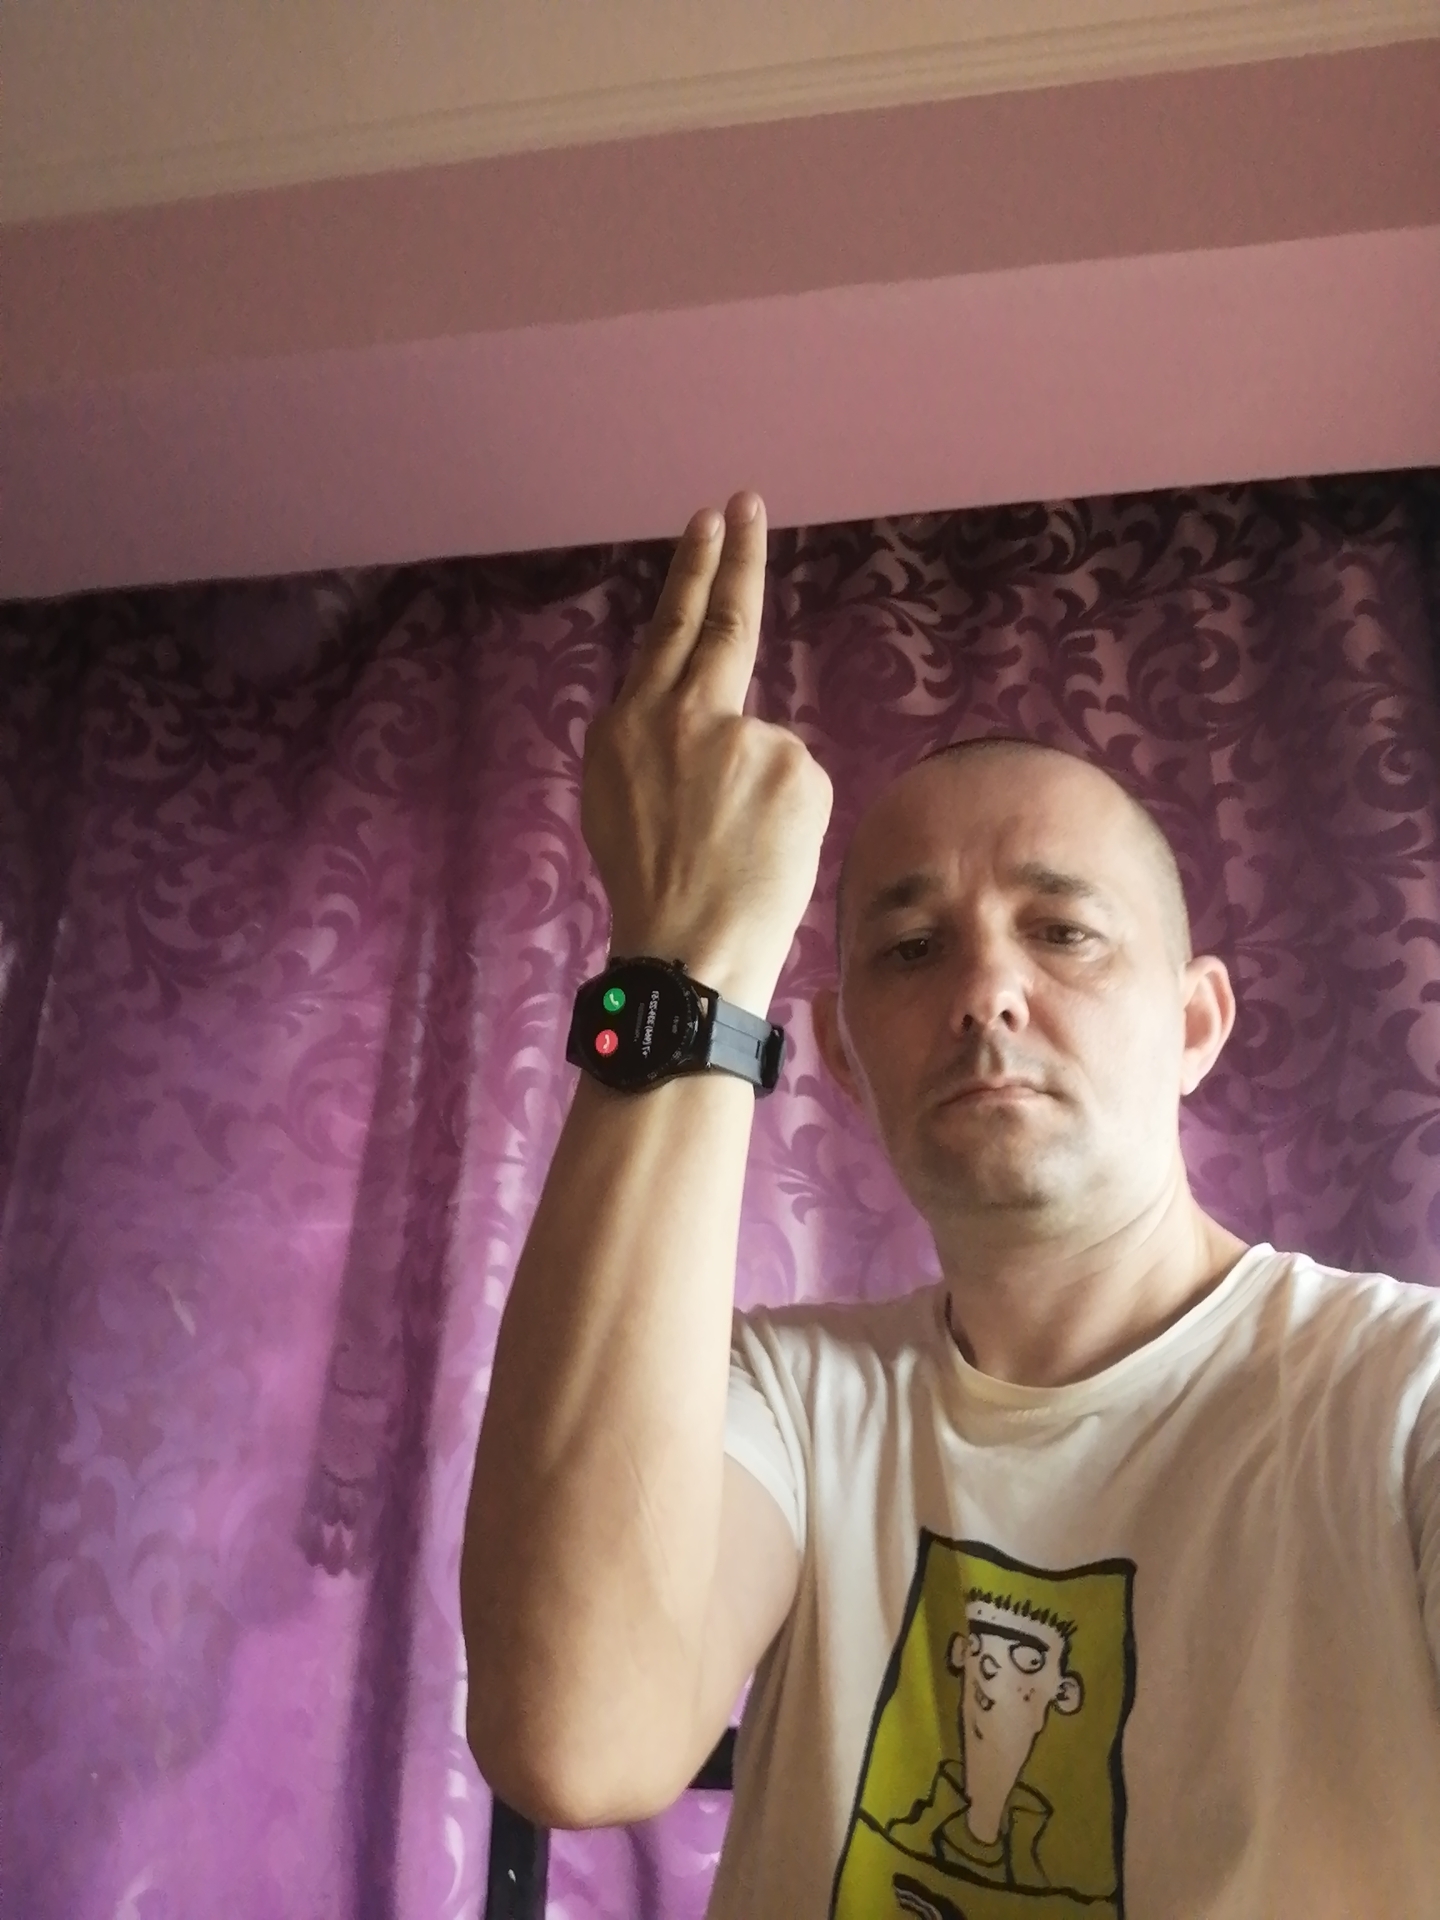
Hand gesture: two_up_inverted